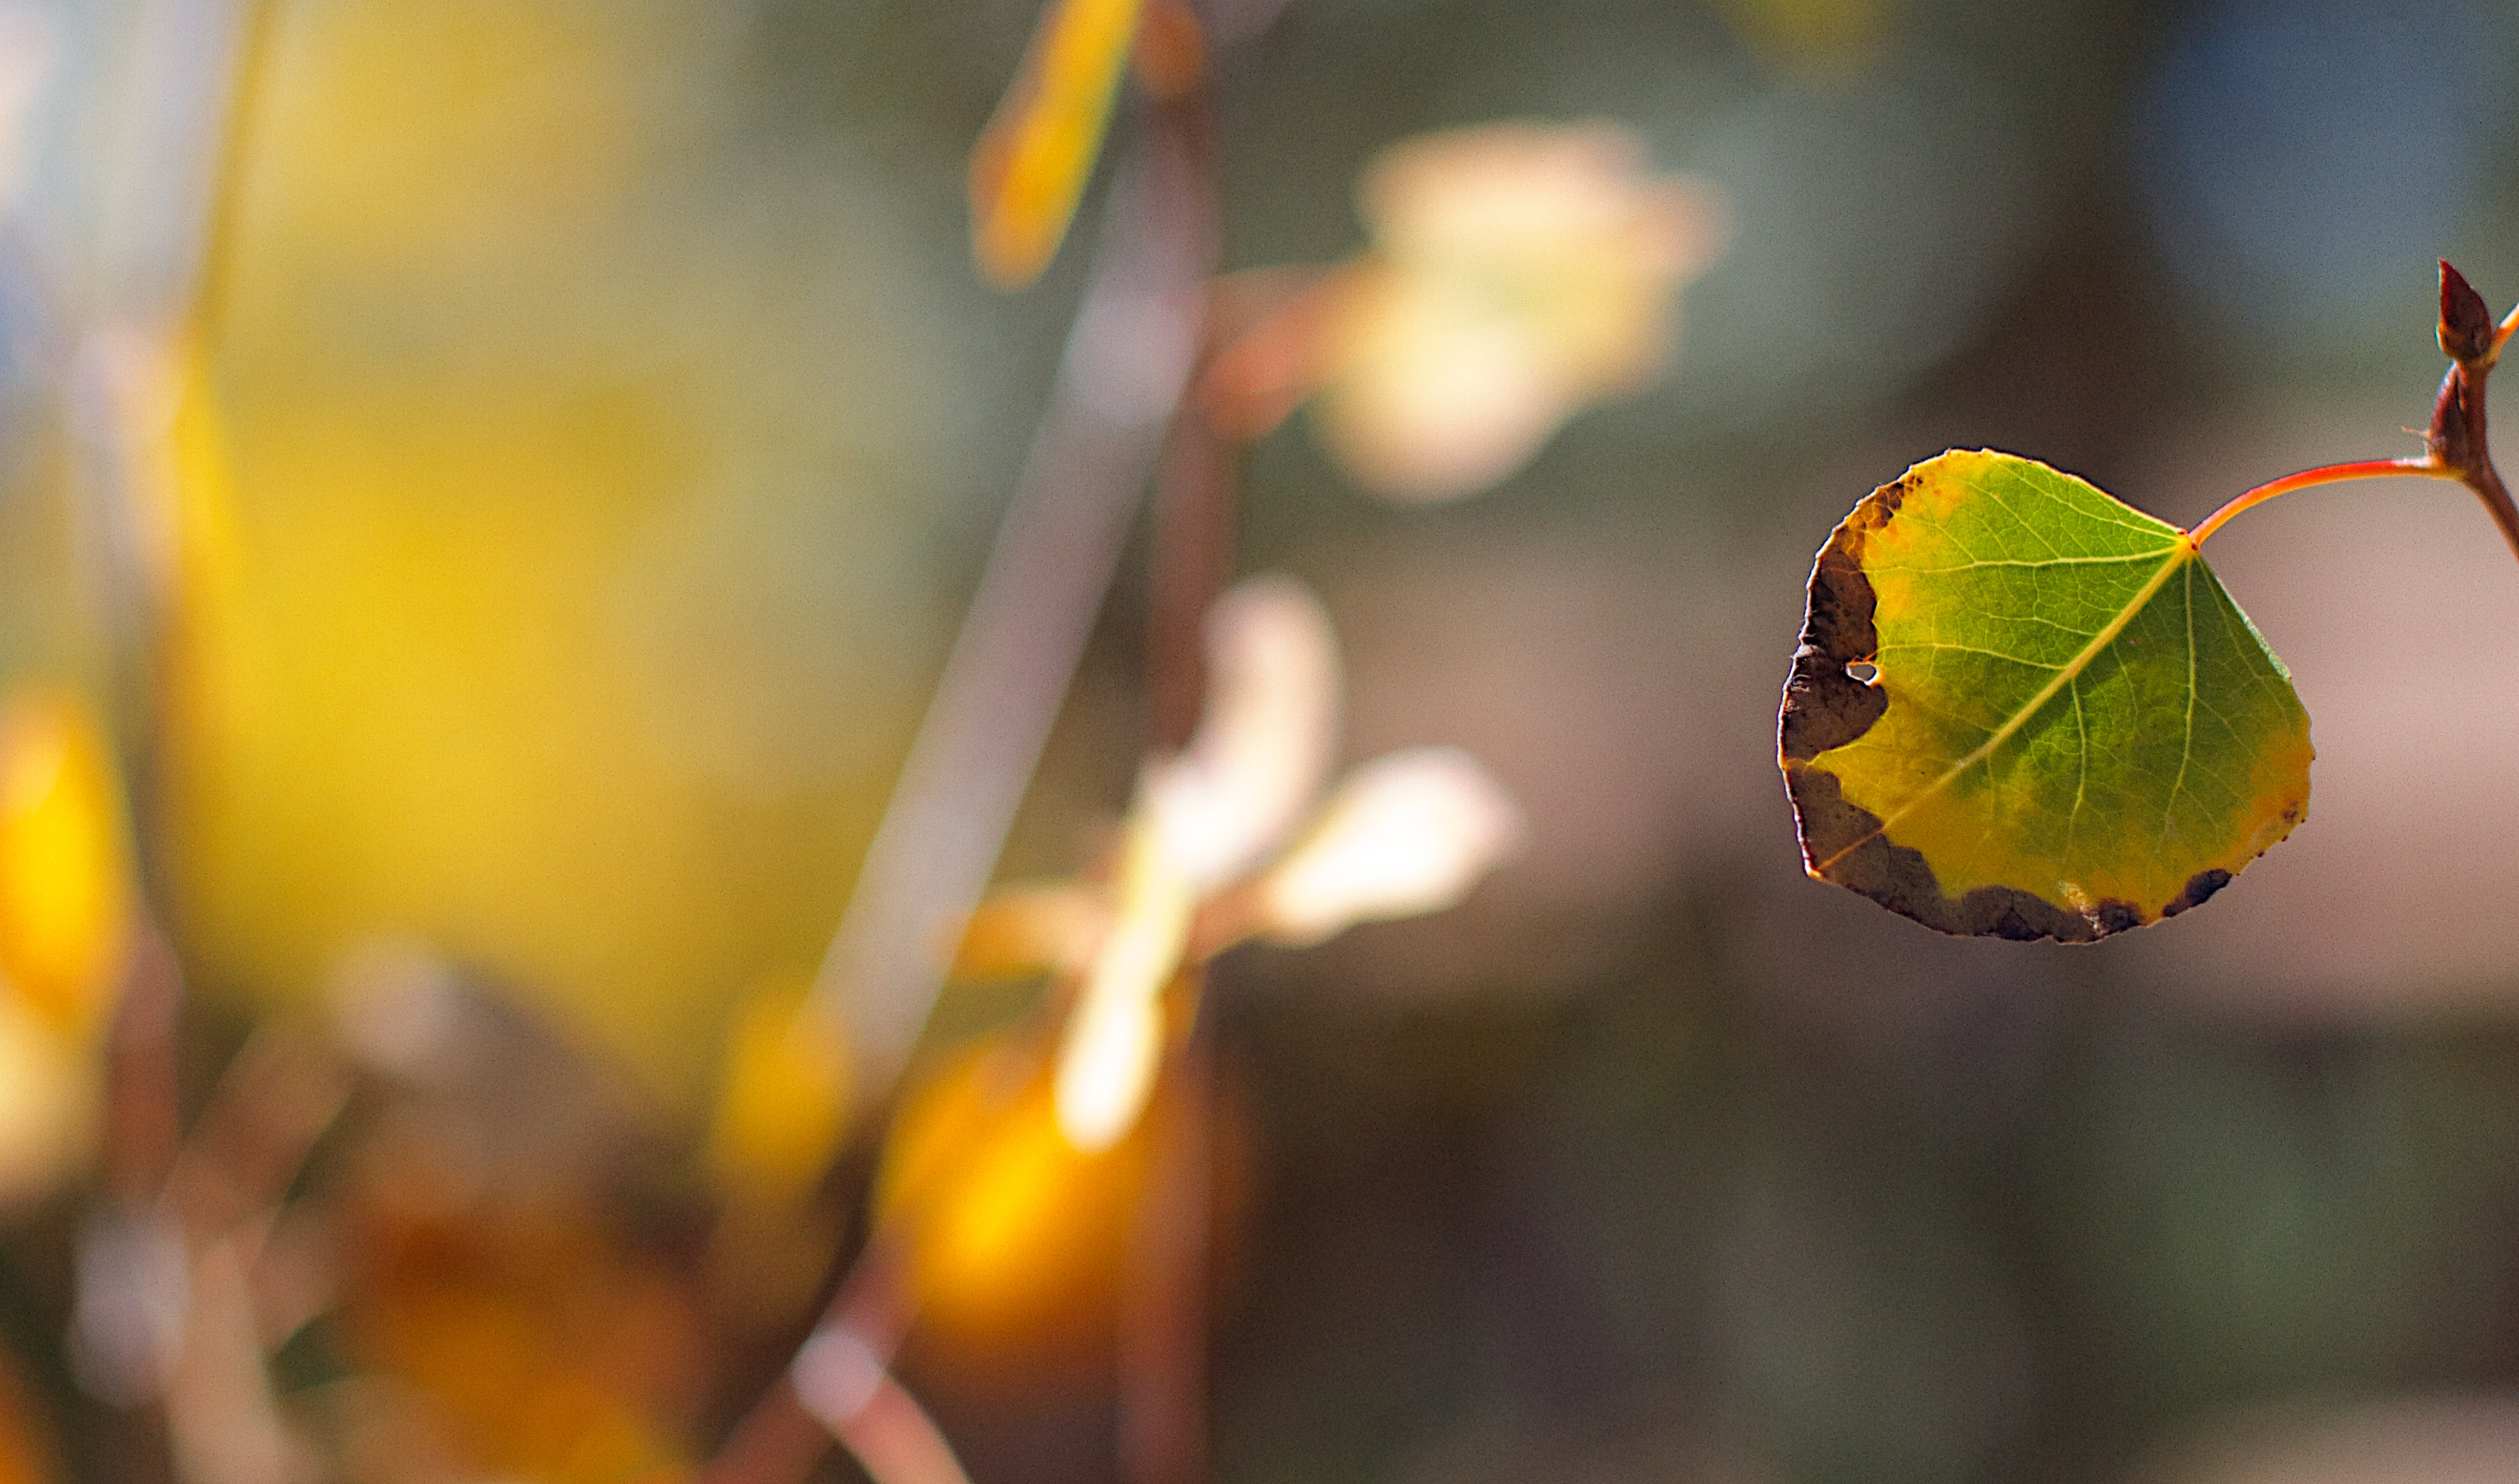
tree, nature, branch, blossom, plant, photography, sunlight, leaf, flower, petal, green, produce, color, insect, autumn, botany, butterfly, yellow, flora, season, fauna, close up, macro photography, plant stem